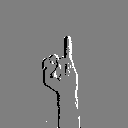
ASL letter: i